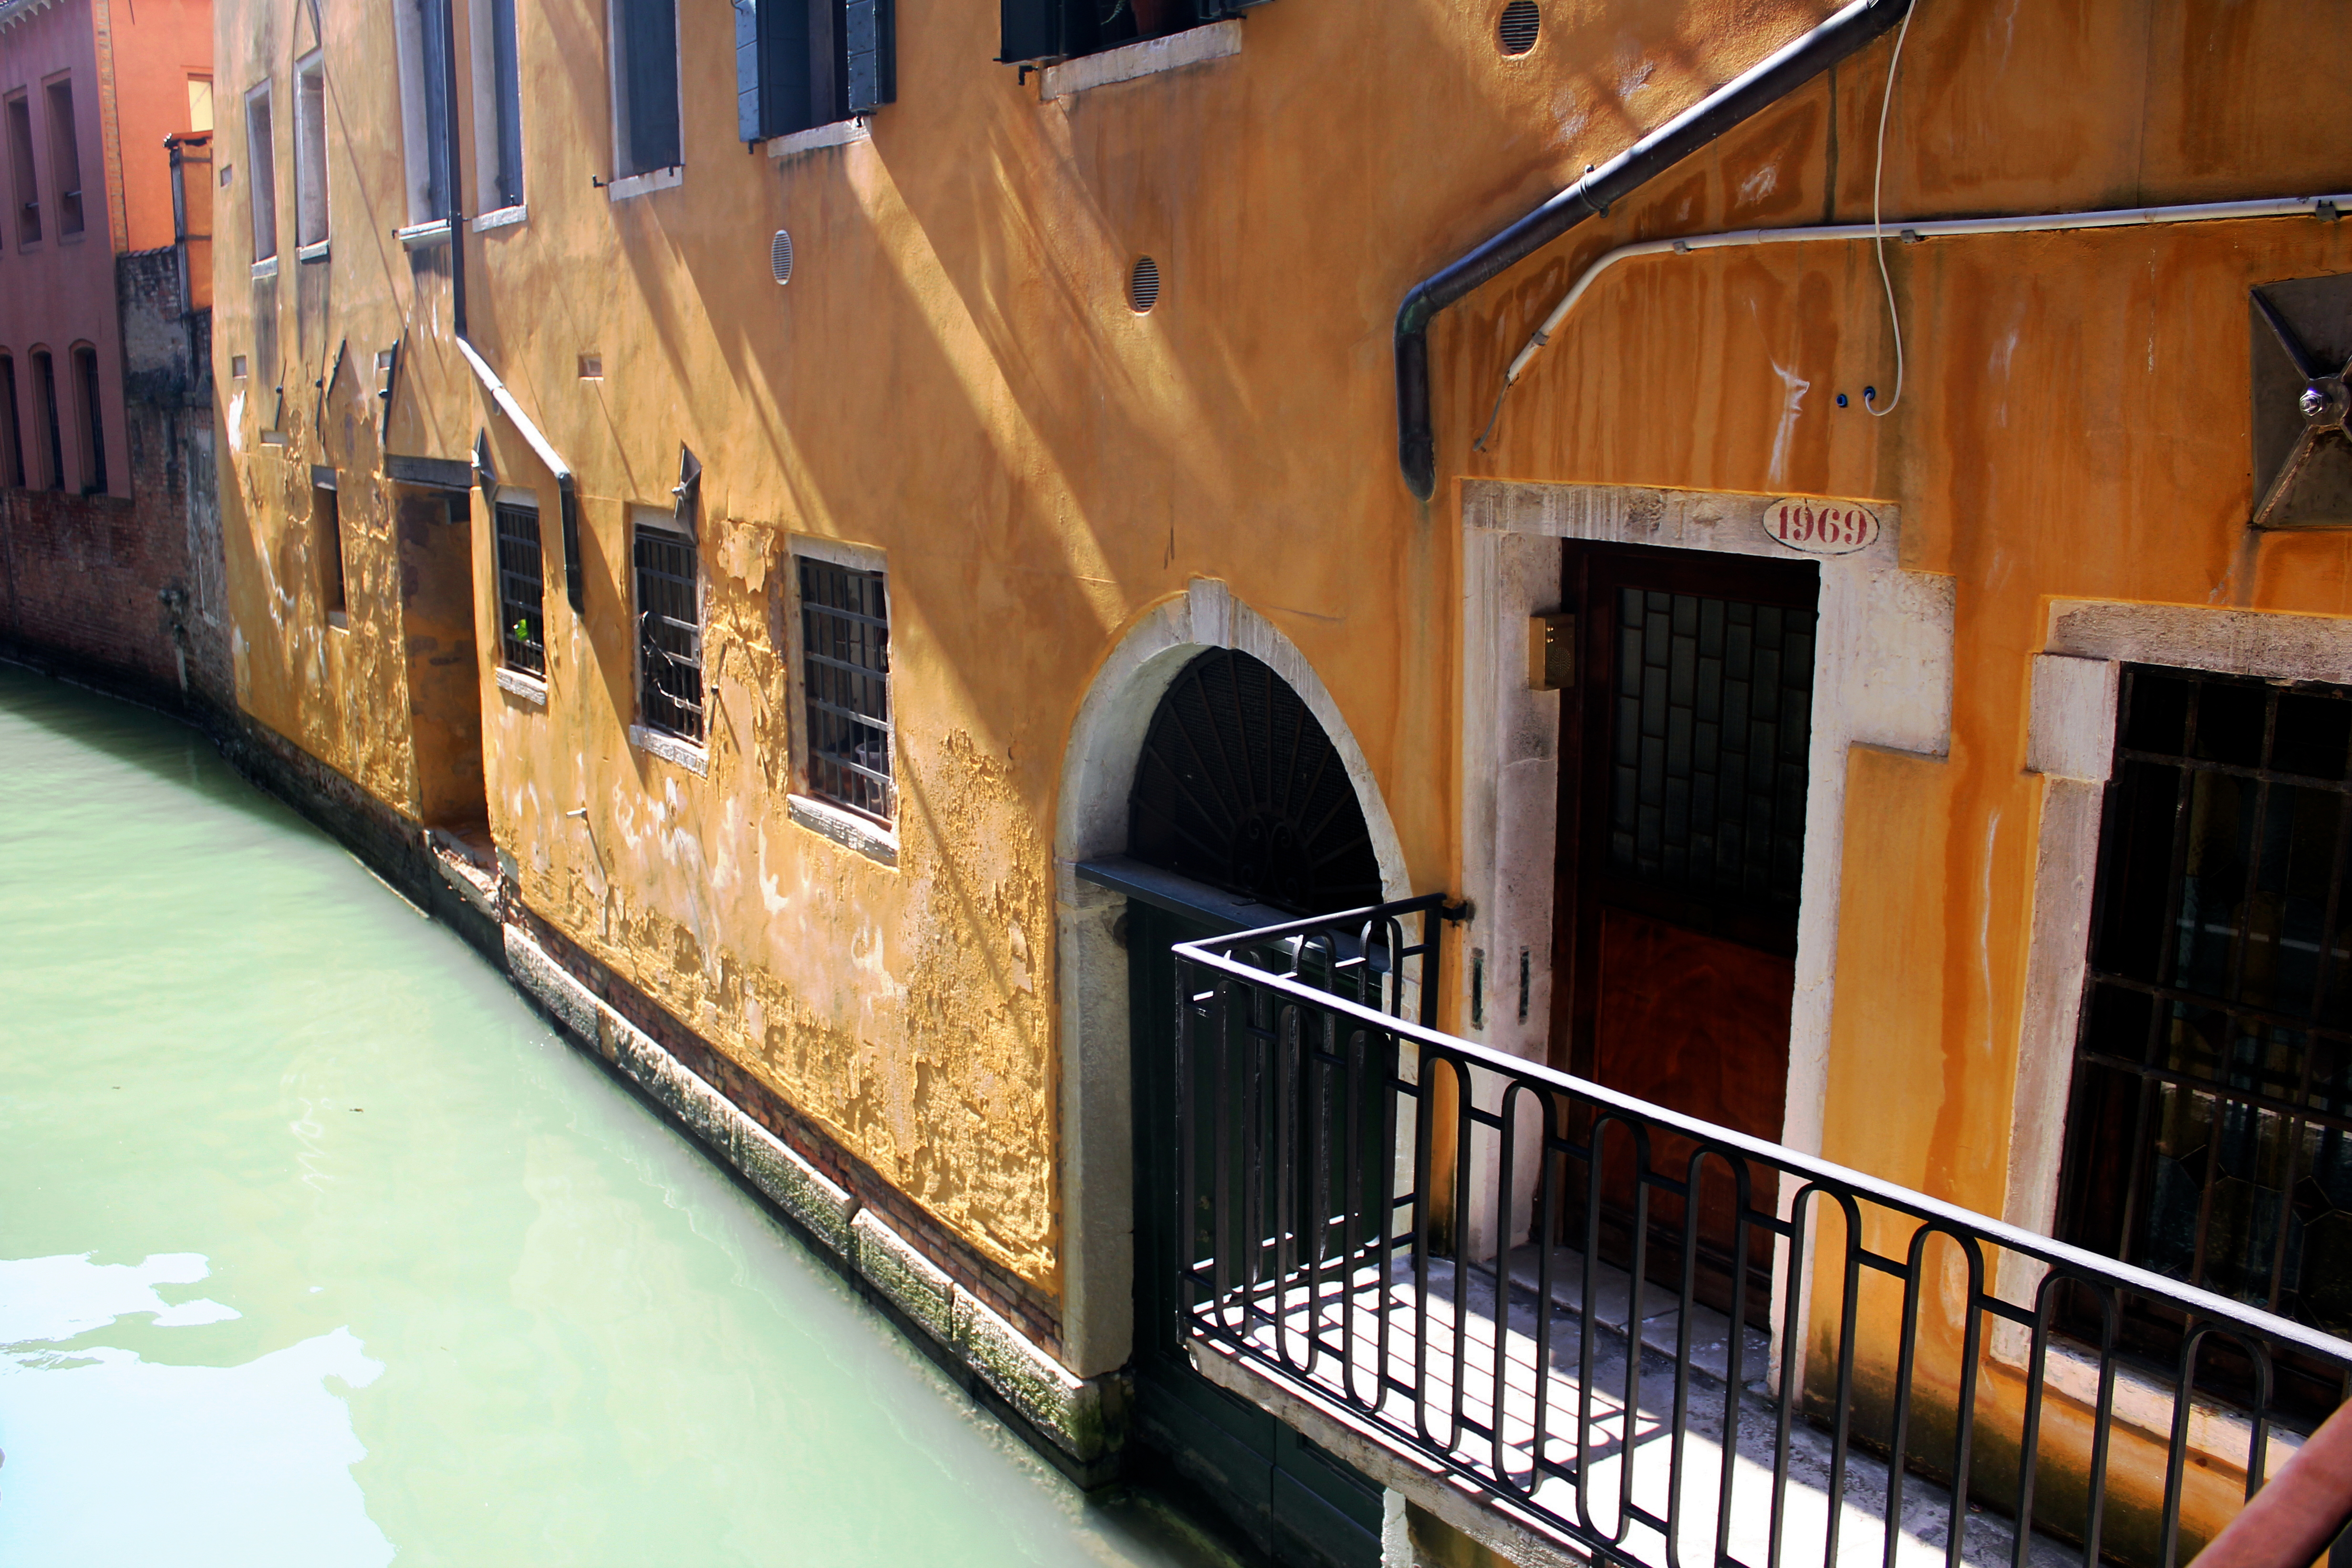
house, vehicle, cottage, italy, waterway, creativecommons, stock, ccby, 2d, carloszgz, cmstoolsphotoring, freeculturalworks, openlicense, freepictures, venise, notags